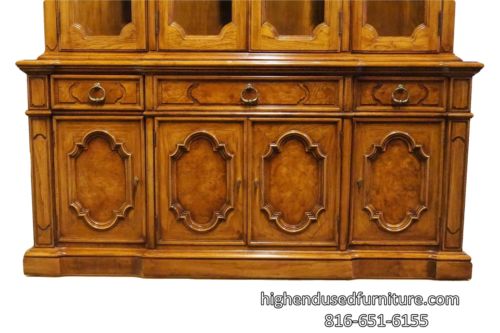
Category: cabinet